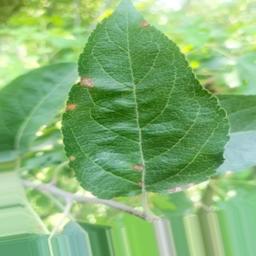
Label: Alternaria